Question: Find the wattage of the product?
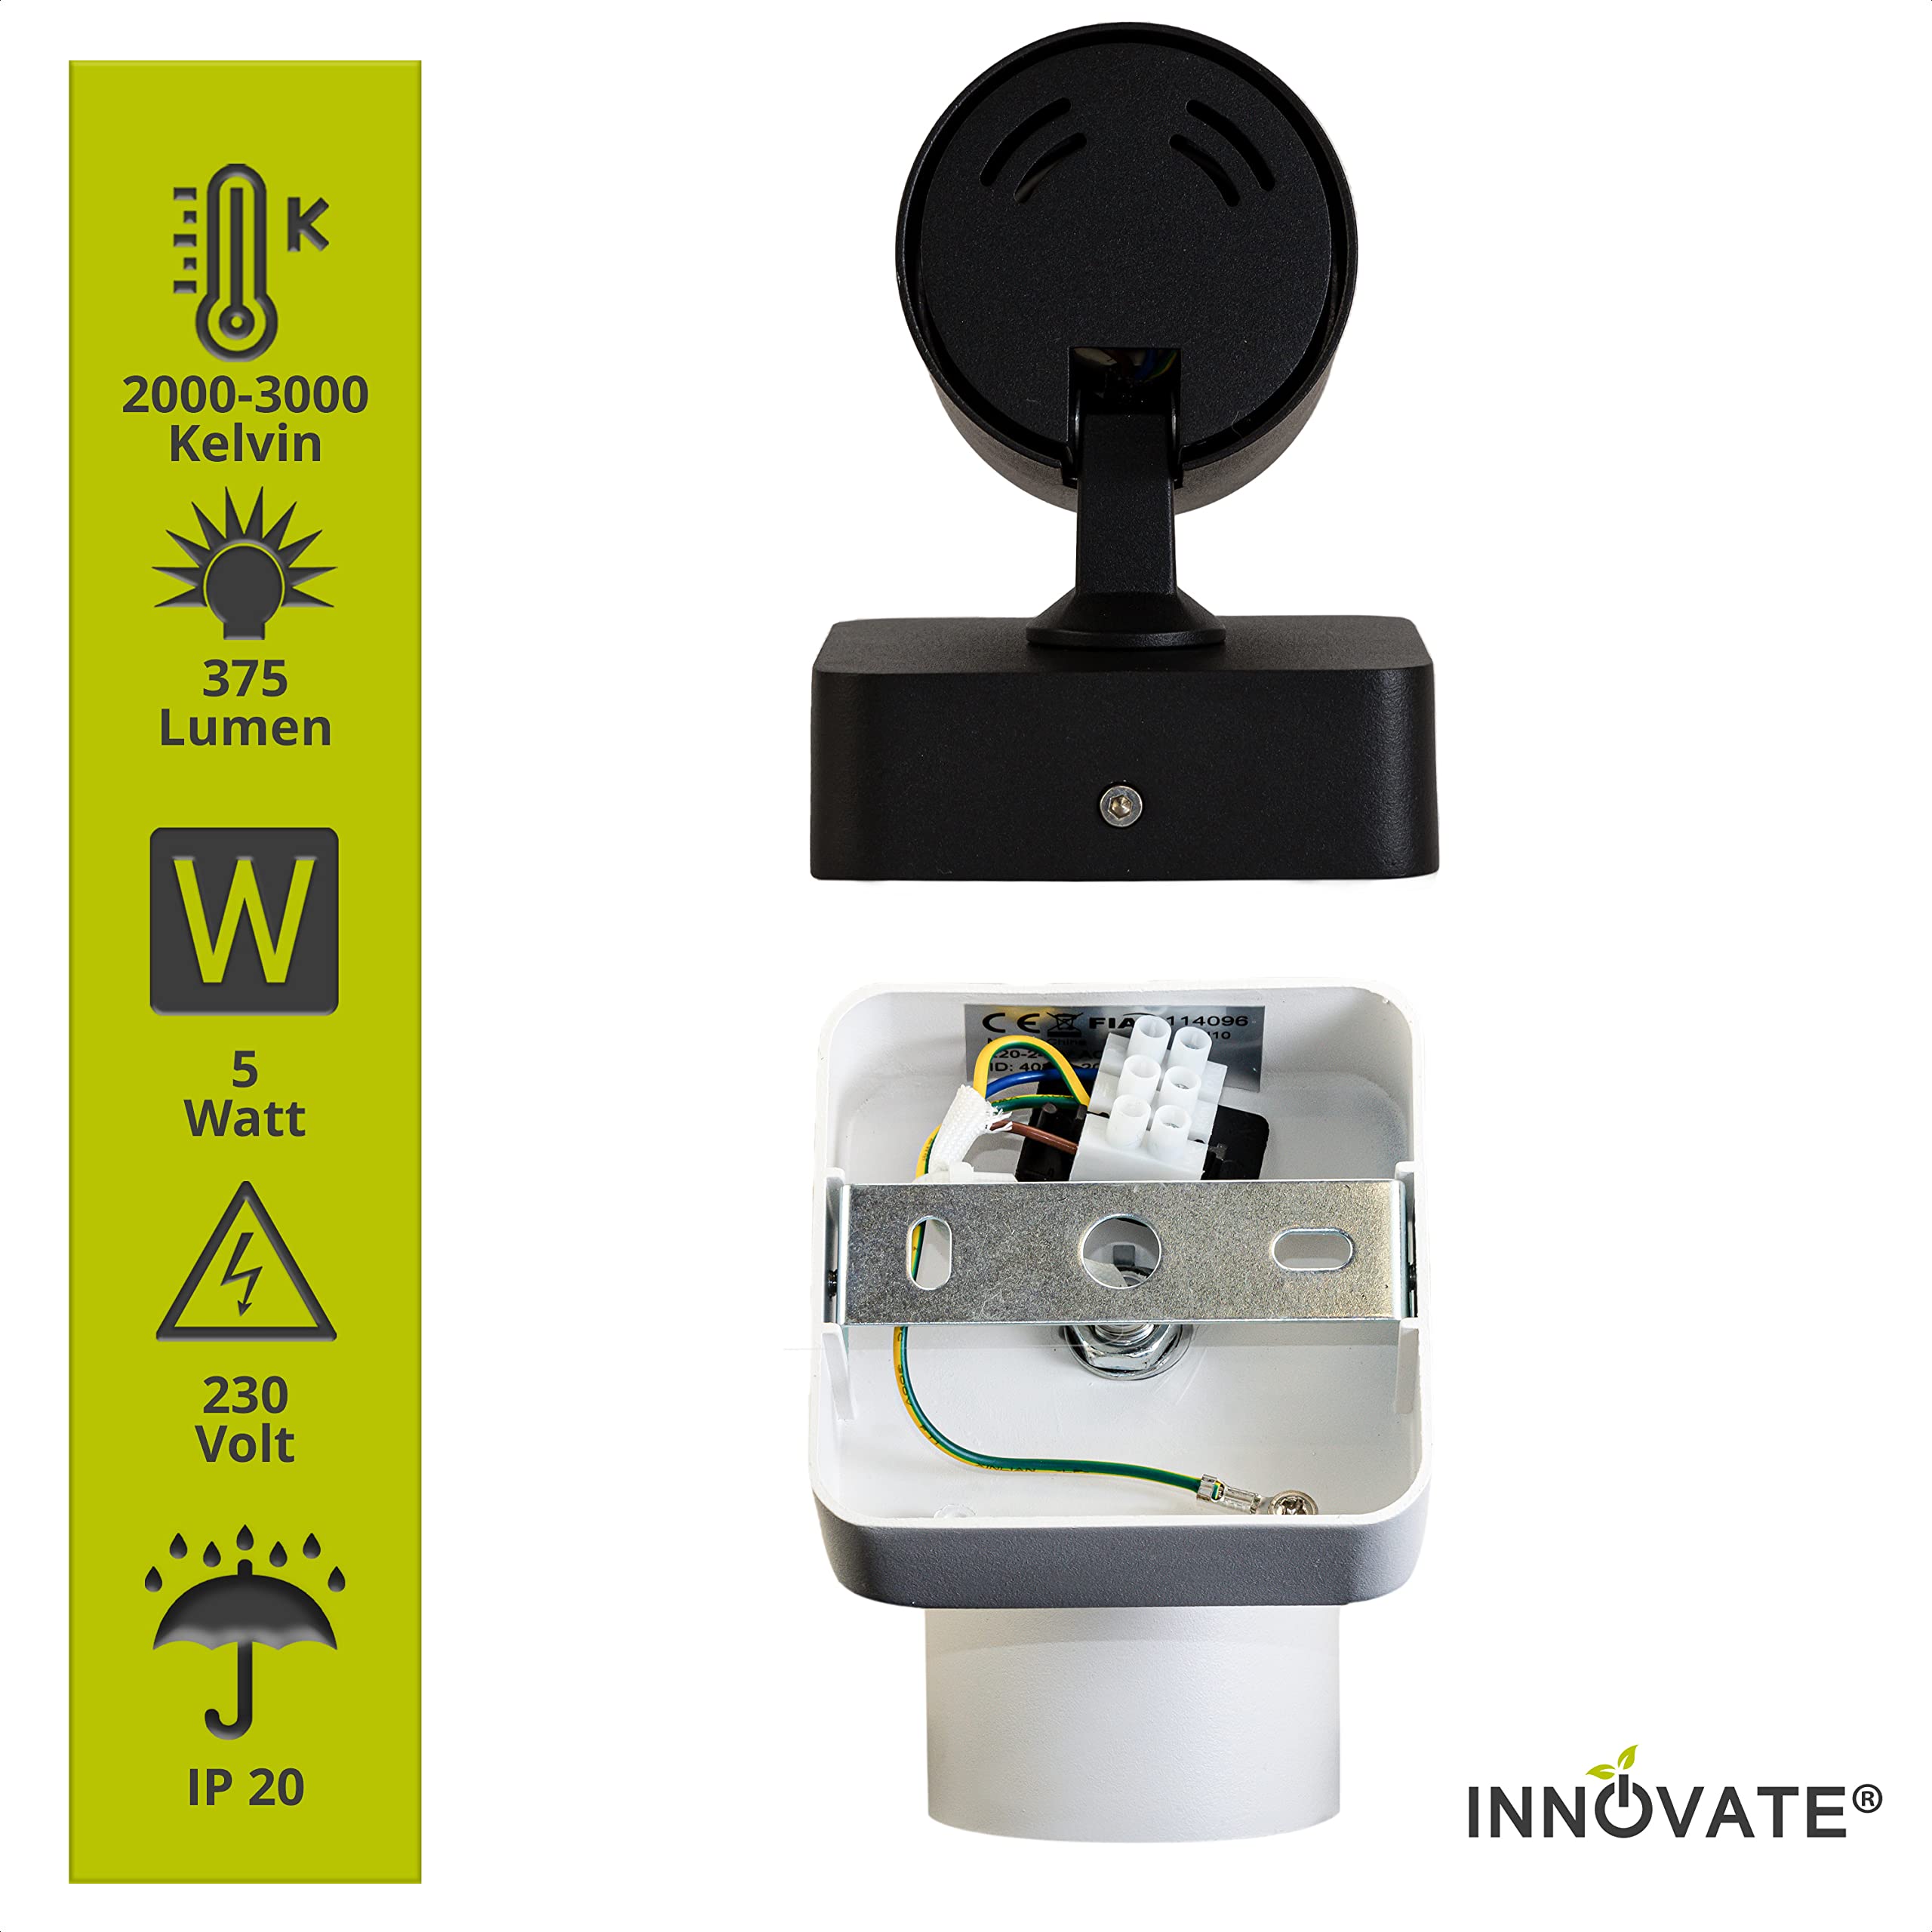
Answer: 5.0 watt